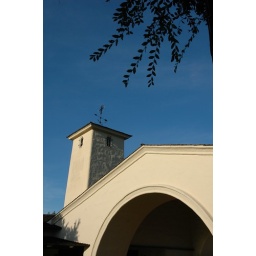
I love the olive leaves in the sky with the tower in the back.